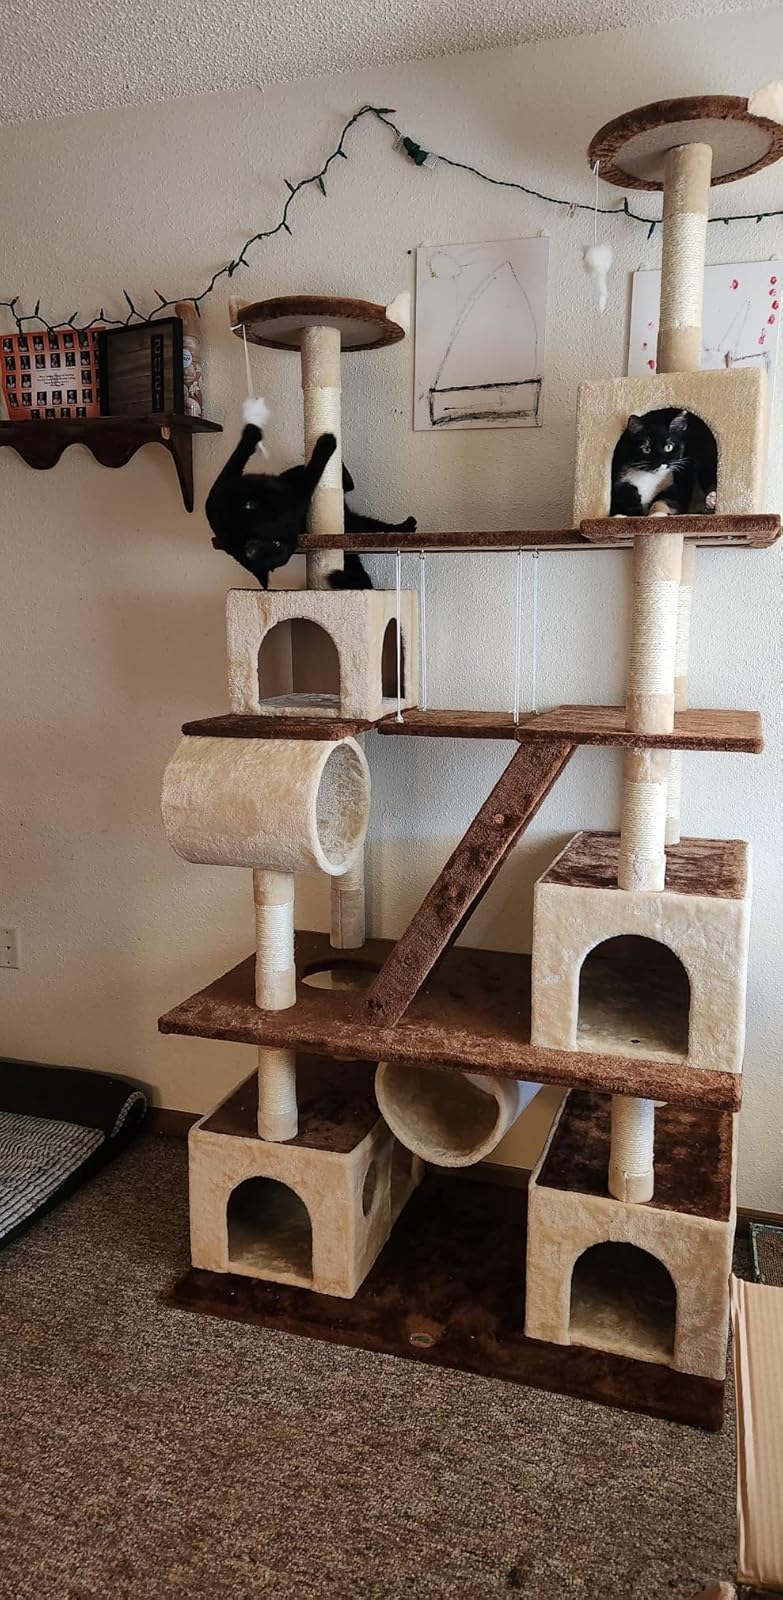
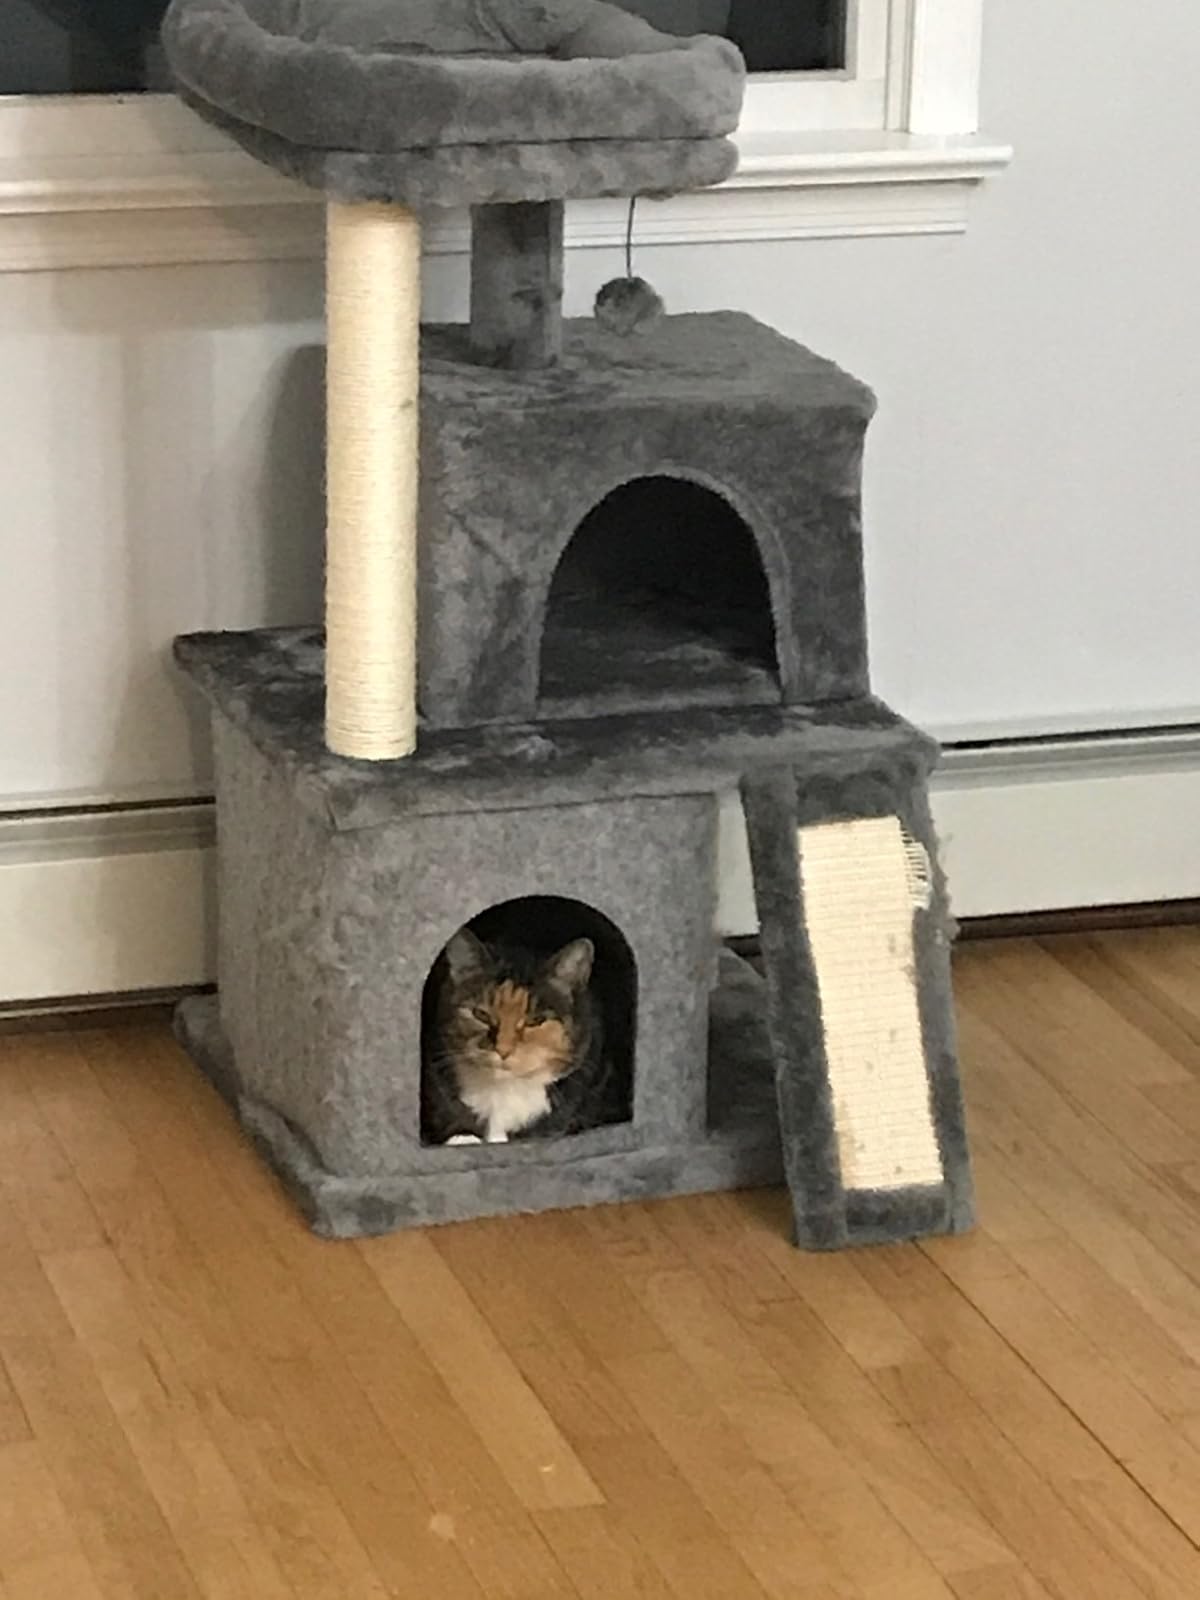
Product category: items_cat tree
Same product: no